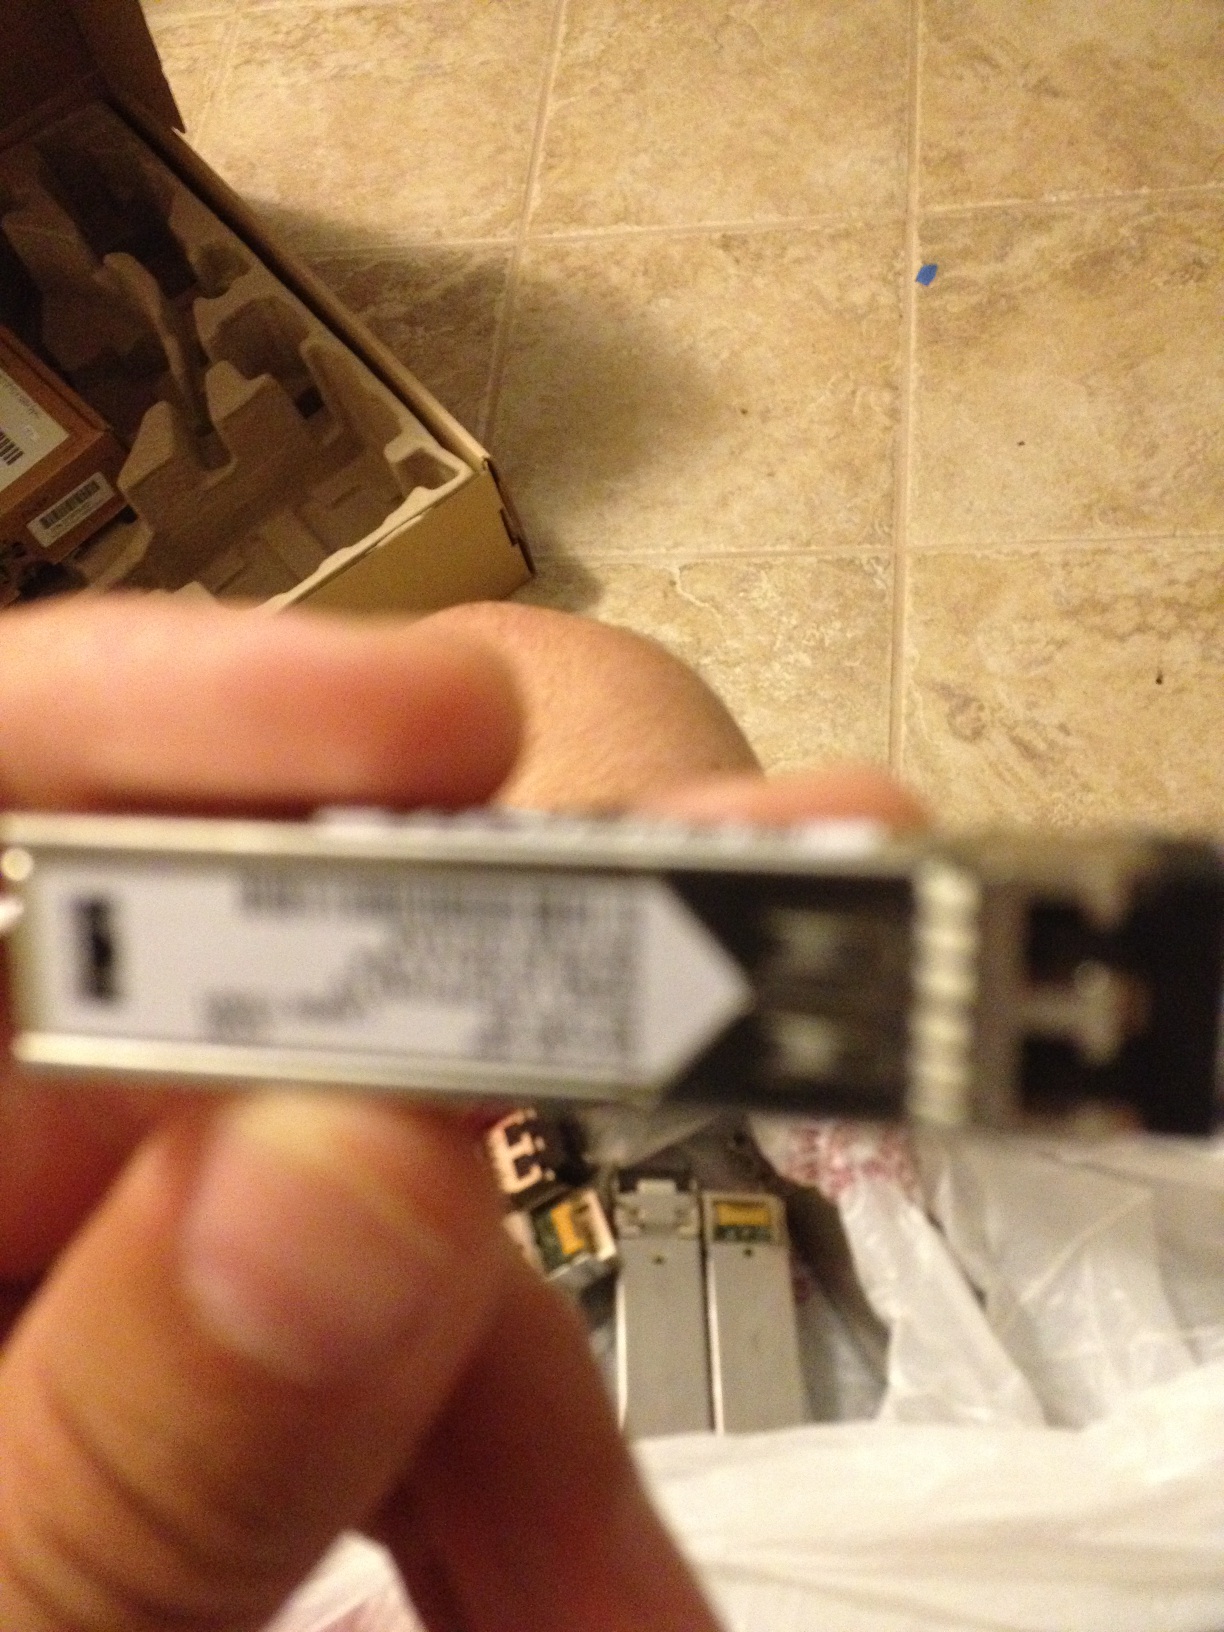Question: What are the numbers on this item?
Answer: unanswerable